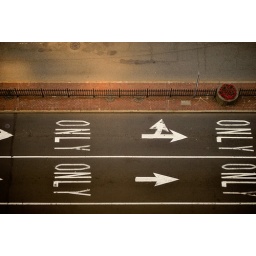
A street as seen from a window in Boston City Hall.